Tecno (motorsport)

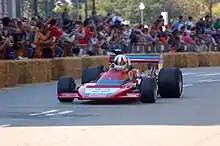
1973 Tecno E371

Having two different, underfunded and underdeveloped cars competing with scarce resources made the team's struggle untenable, and by the Austrian Grand Prix, the ongoing dispute between the Pederzanis and Yorke and Rossi resulted in a discontented Amon leaving the team to drive for Tyrrell. Despite having commissioned an eight-cylinder engine for the following year, the Pederzanis decided to shut down the Formula One program. Rossi took the Martini & Rossi sponsorship to Brabham in 1974, and eventually established the racing brand Martini Racing; Luciano and Gianfranco Pederzani retired from the sport, citing the toxic atmosphere that pervaded the team in 1973 as the main cause of their disillusionment.